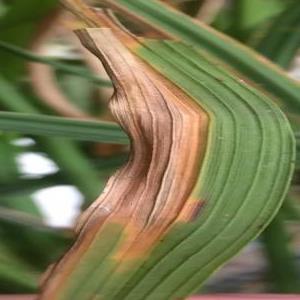
Disease: Bacterialblight